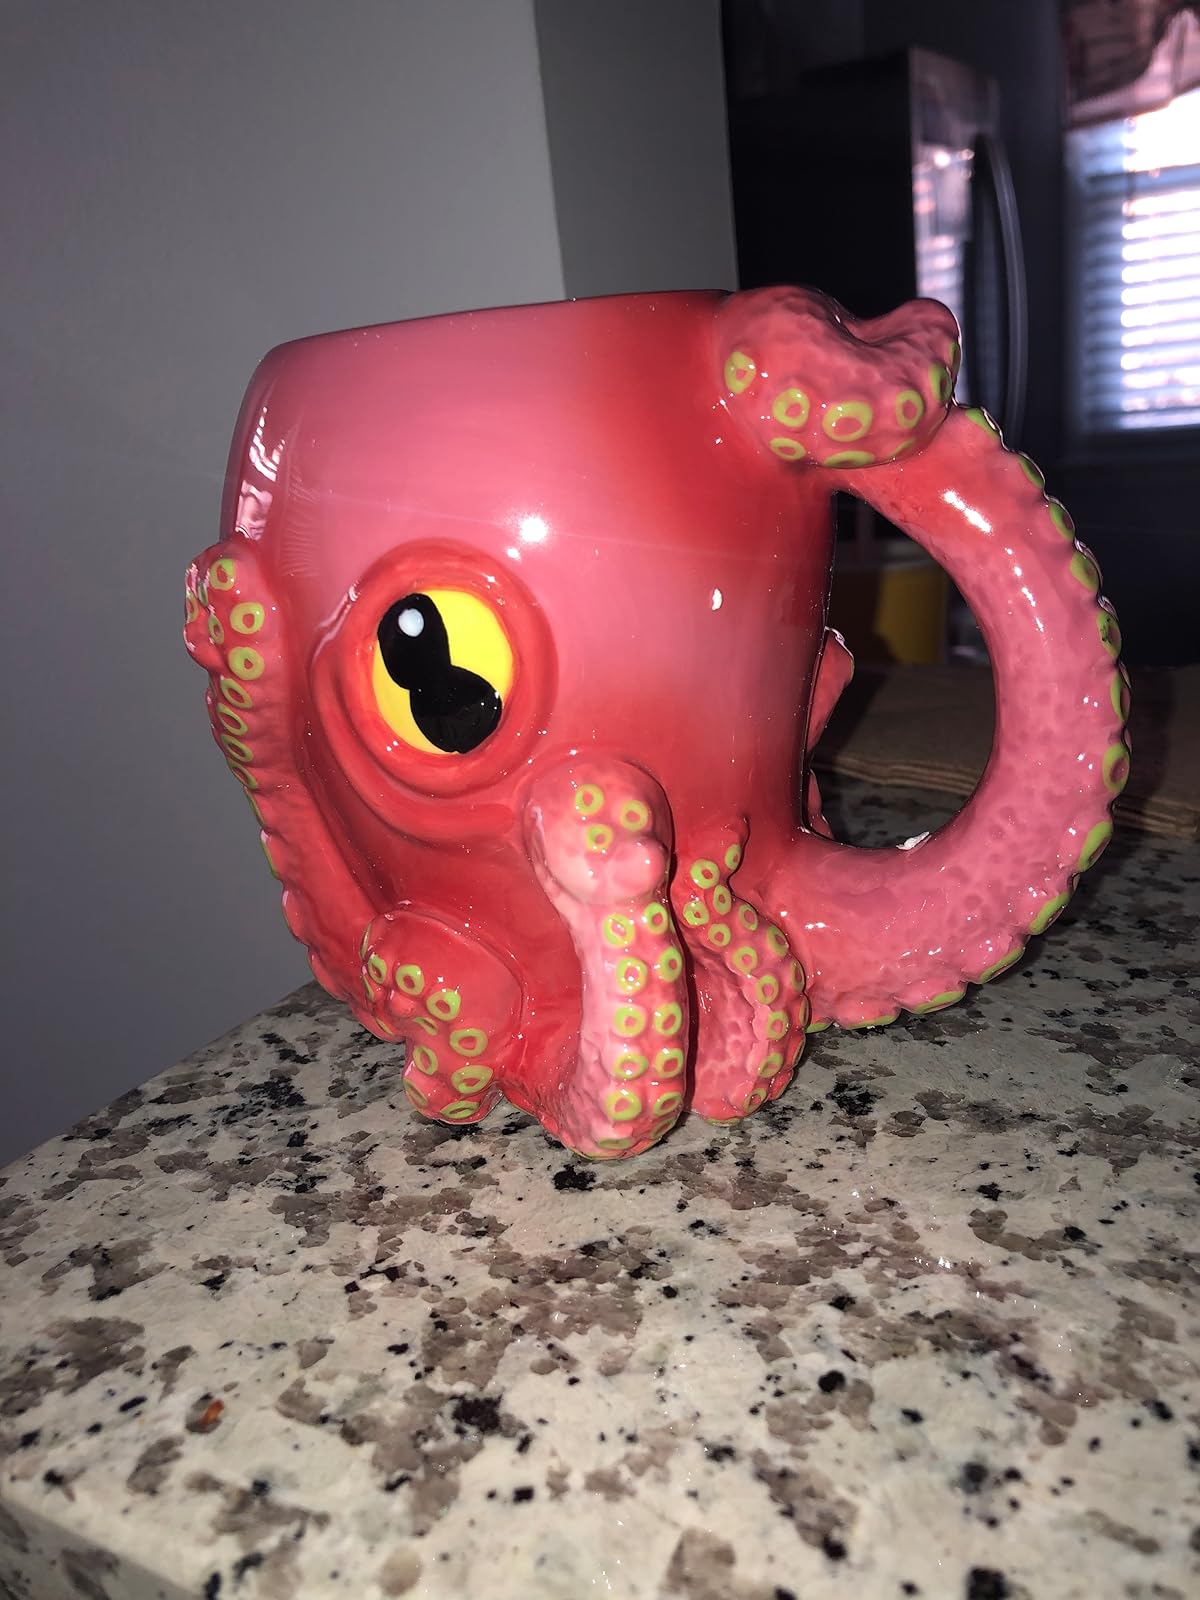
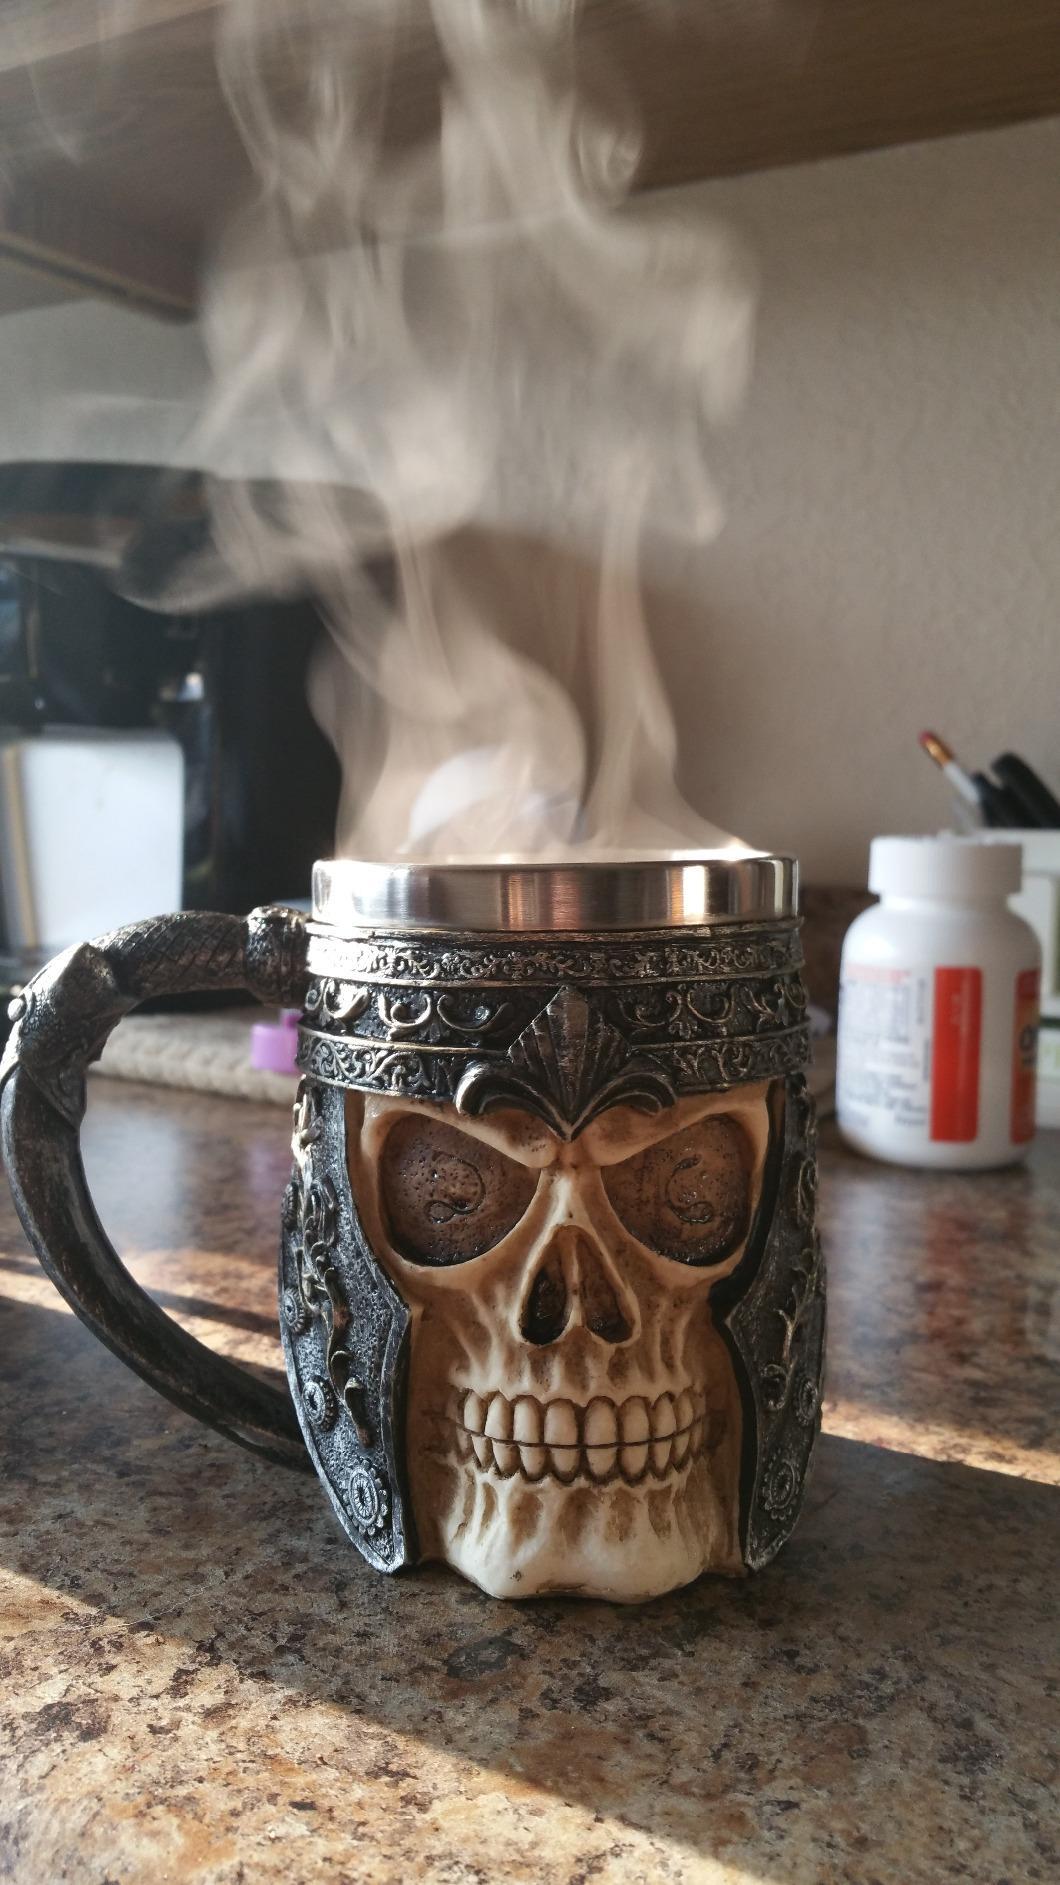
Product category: items_mug
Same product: no